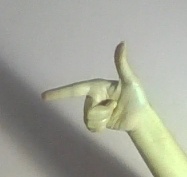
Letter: yaa